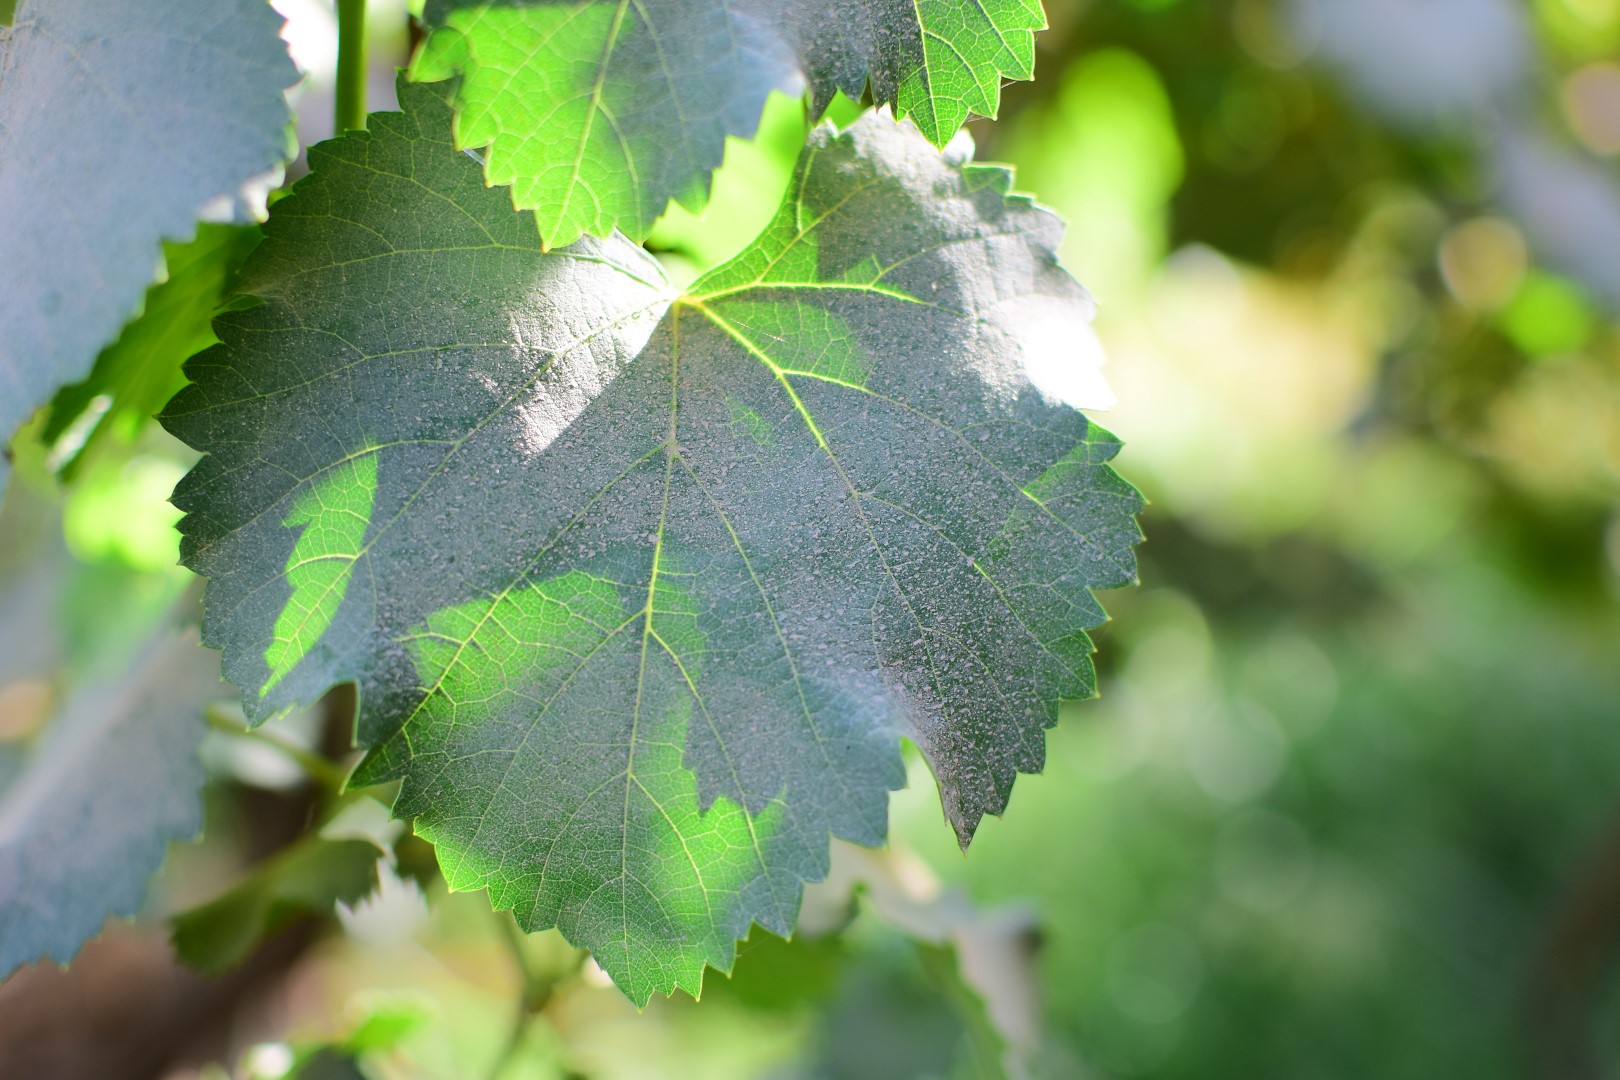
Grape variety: Frinsi